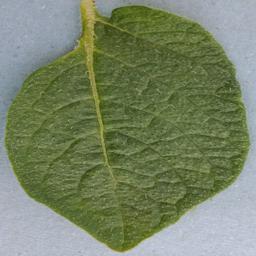
Label: Potato___Healthy